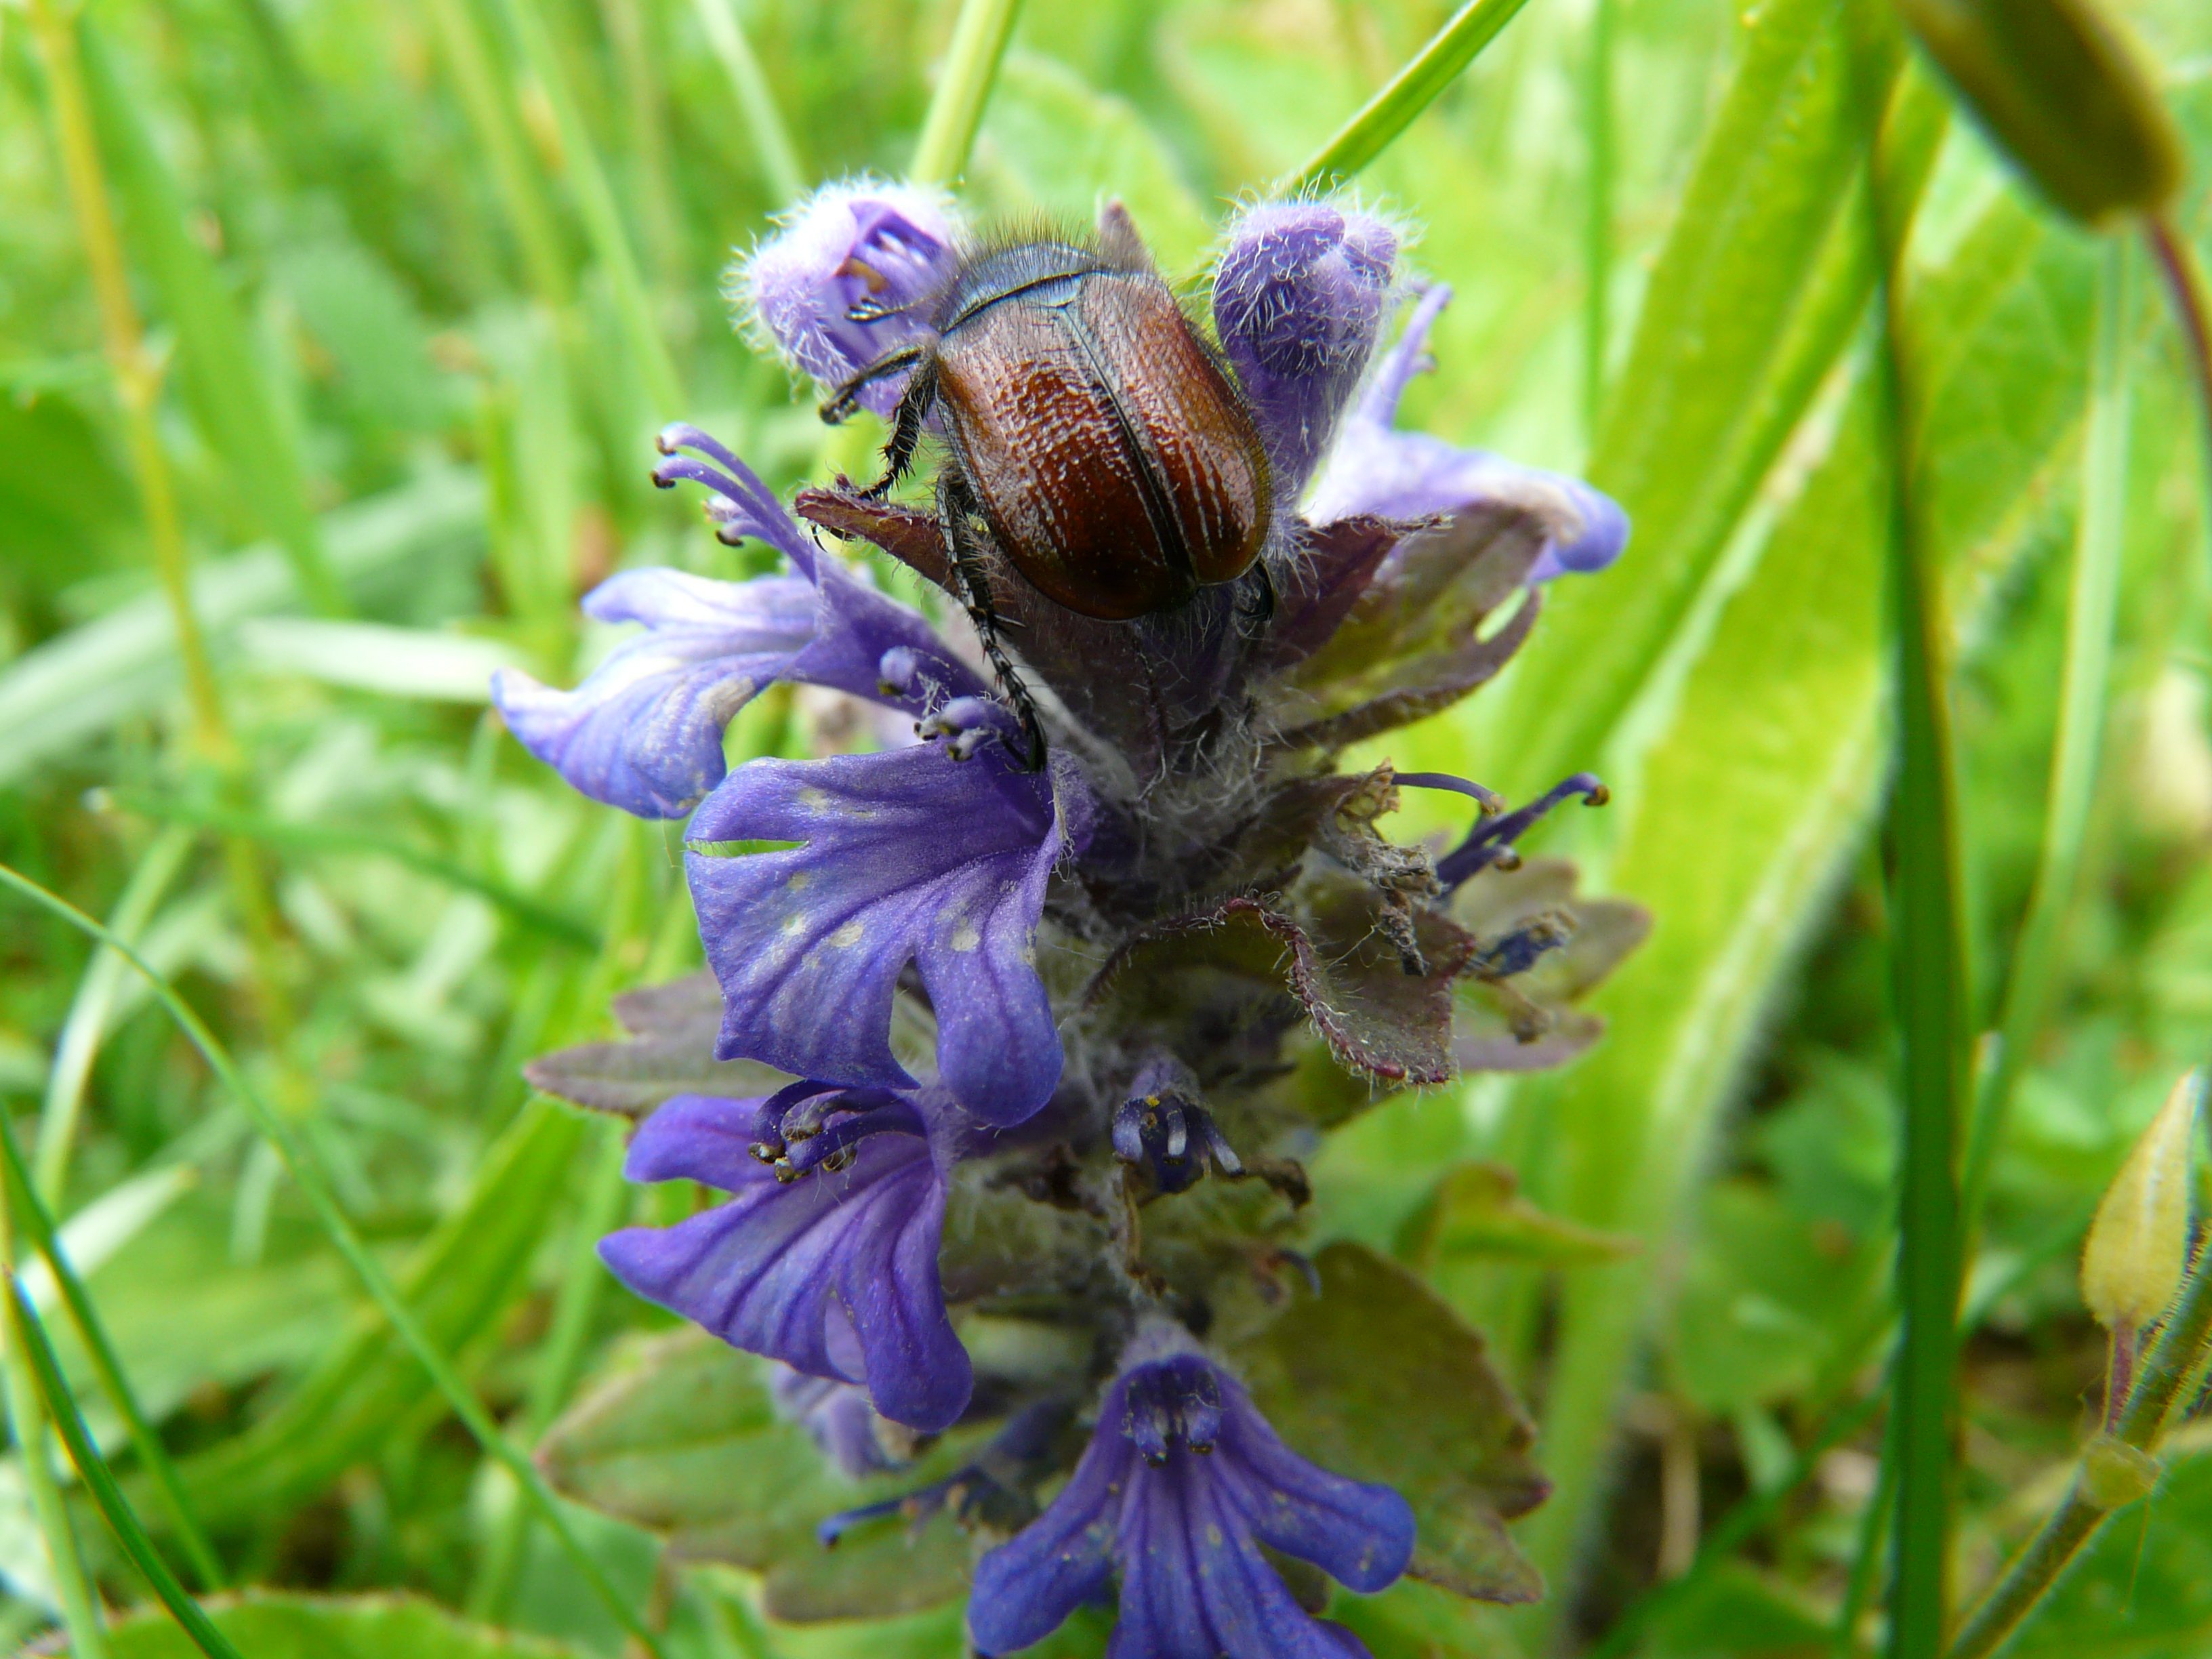
nature, plant, meadow, flower, bloom, spring, herb, insect, botany, blue, flora, fauna, invertebrate, wildflower, flowers, wild plant, pointed flower, bee, bumblebee, beetle, spring flower, nectar, chafer, medicinal plant, macro photography, inflorescence, flowering plant, honey bee, ajuga, lamiaceae, wildblue, bugle, ajuga g nsel, ajuga reptans, land plant, membrane winged insect